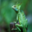
Label: lizard